Johann II, Prince of Liechtenstein

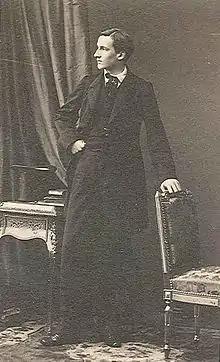
Formal portrait, 1870

Johann II was the elder son of Aloys II, Prince of Liechtenstein and Countess Franziska Kinsky of Wchinitz and Tettau. He ascended to the throne shortly after his 18th birthday. Until he was surpassed by Elizabeth II on 9 May 2022, his reign had been the longest precisely documented tenure of any European monarch since antiquity in which a regent (that is, a regent serving in place of an underage sovereign) was never employed. Although his mother acted as his regent from 10 February 1859 to November 1860, she was not the regent for a minor, but was appointed by her son to fulfil his duties because he wished to finish his education before he began his rule.